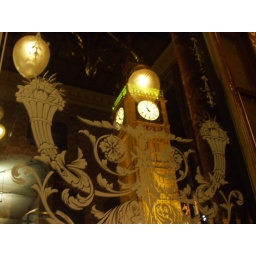
I took this image through the window of a bar I was sitting in across the street.